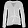
Label: Shirt